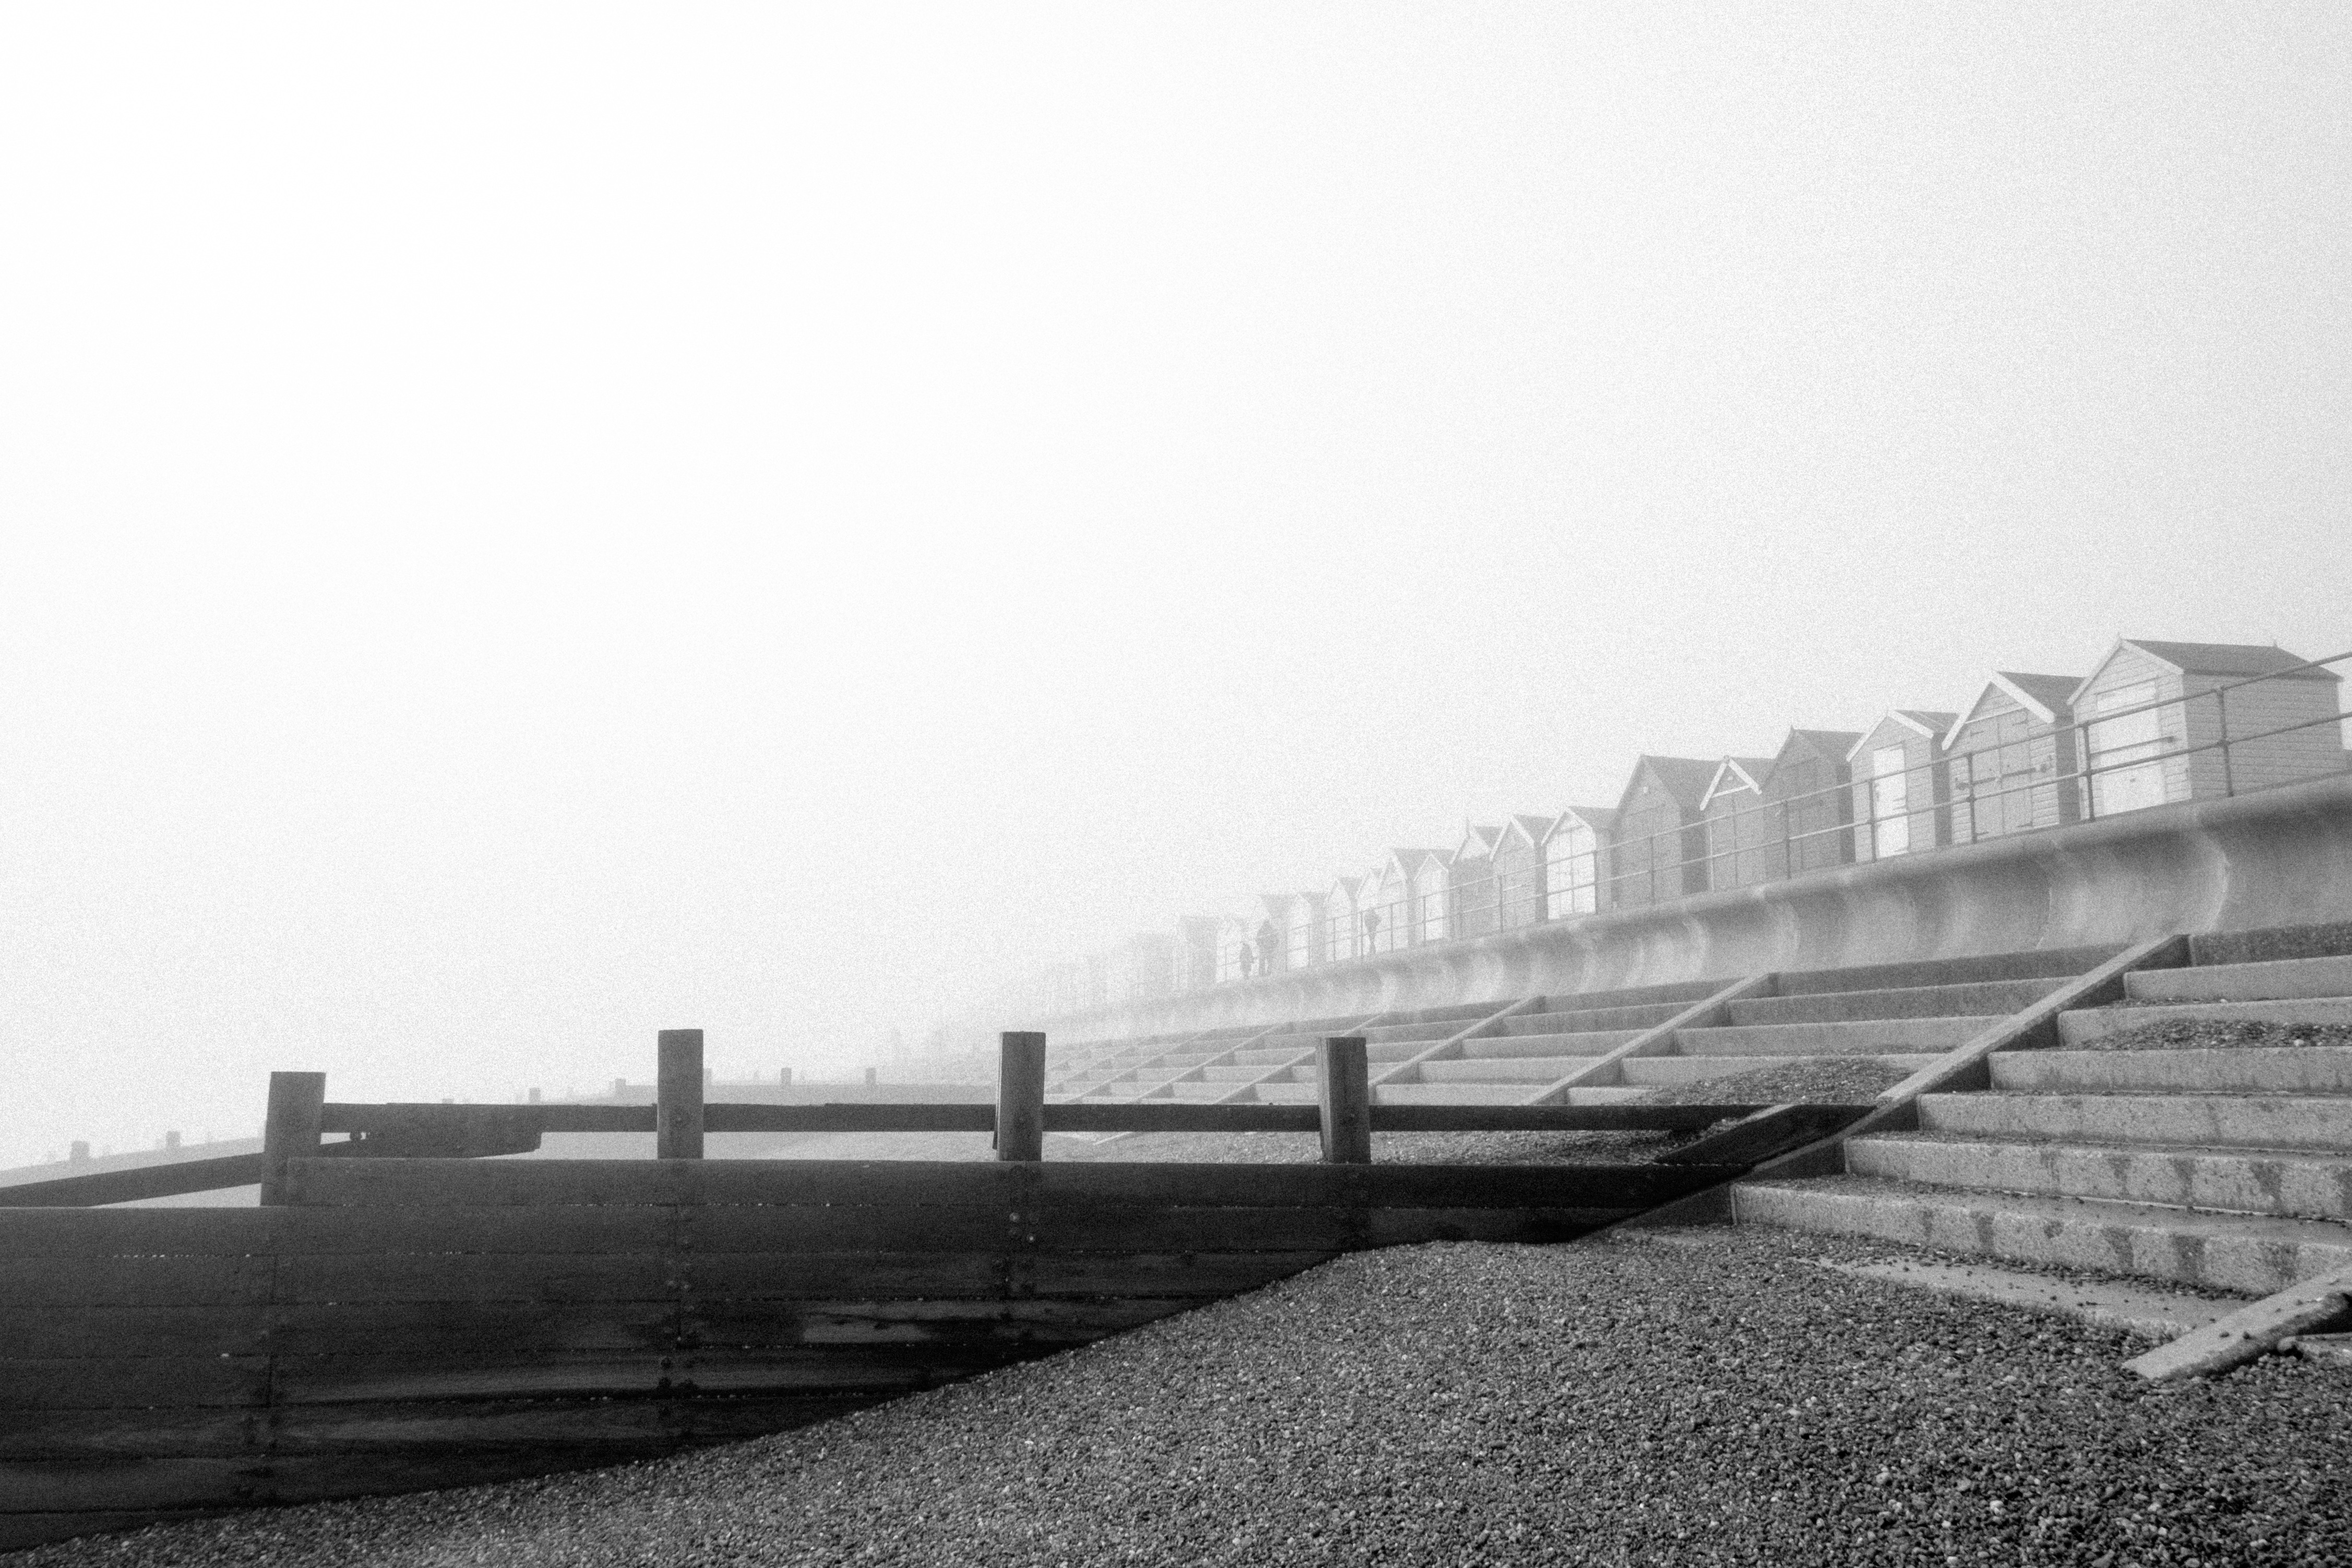
black and white, fog, white, bridge, photography, morning, transport, line, vehicle, monochrome, shape, monochrome photography, atmospheric phenomenon